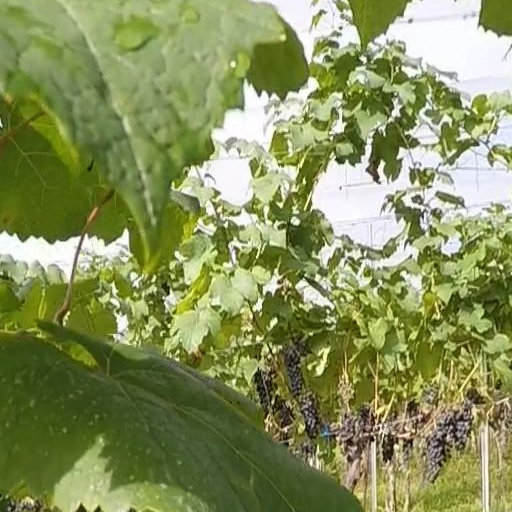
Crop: grape